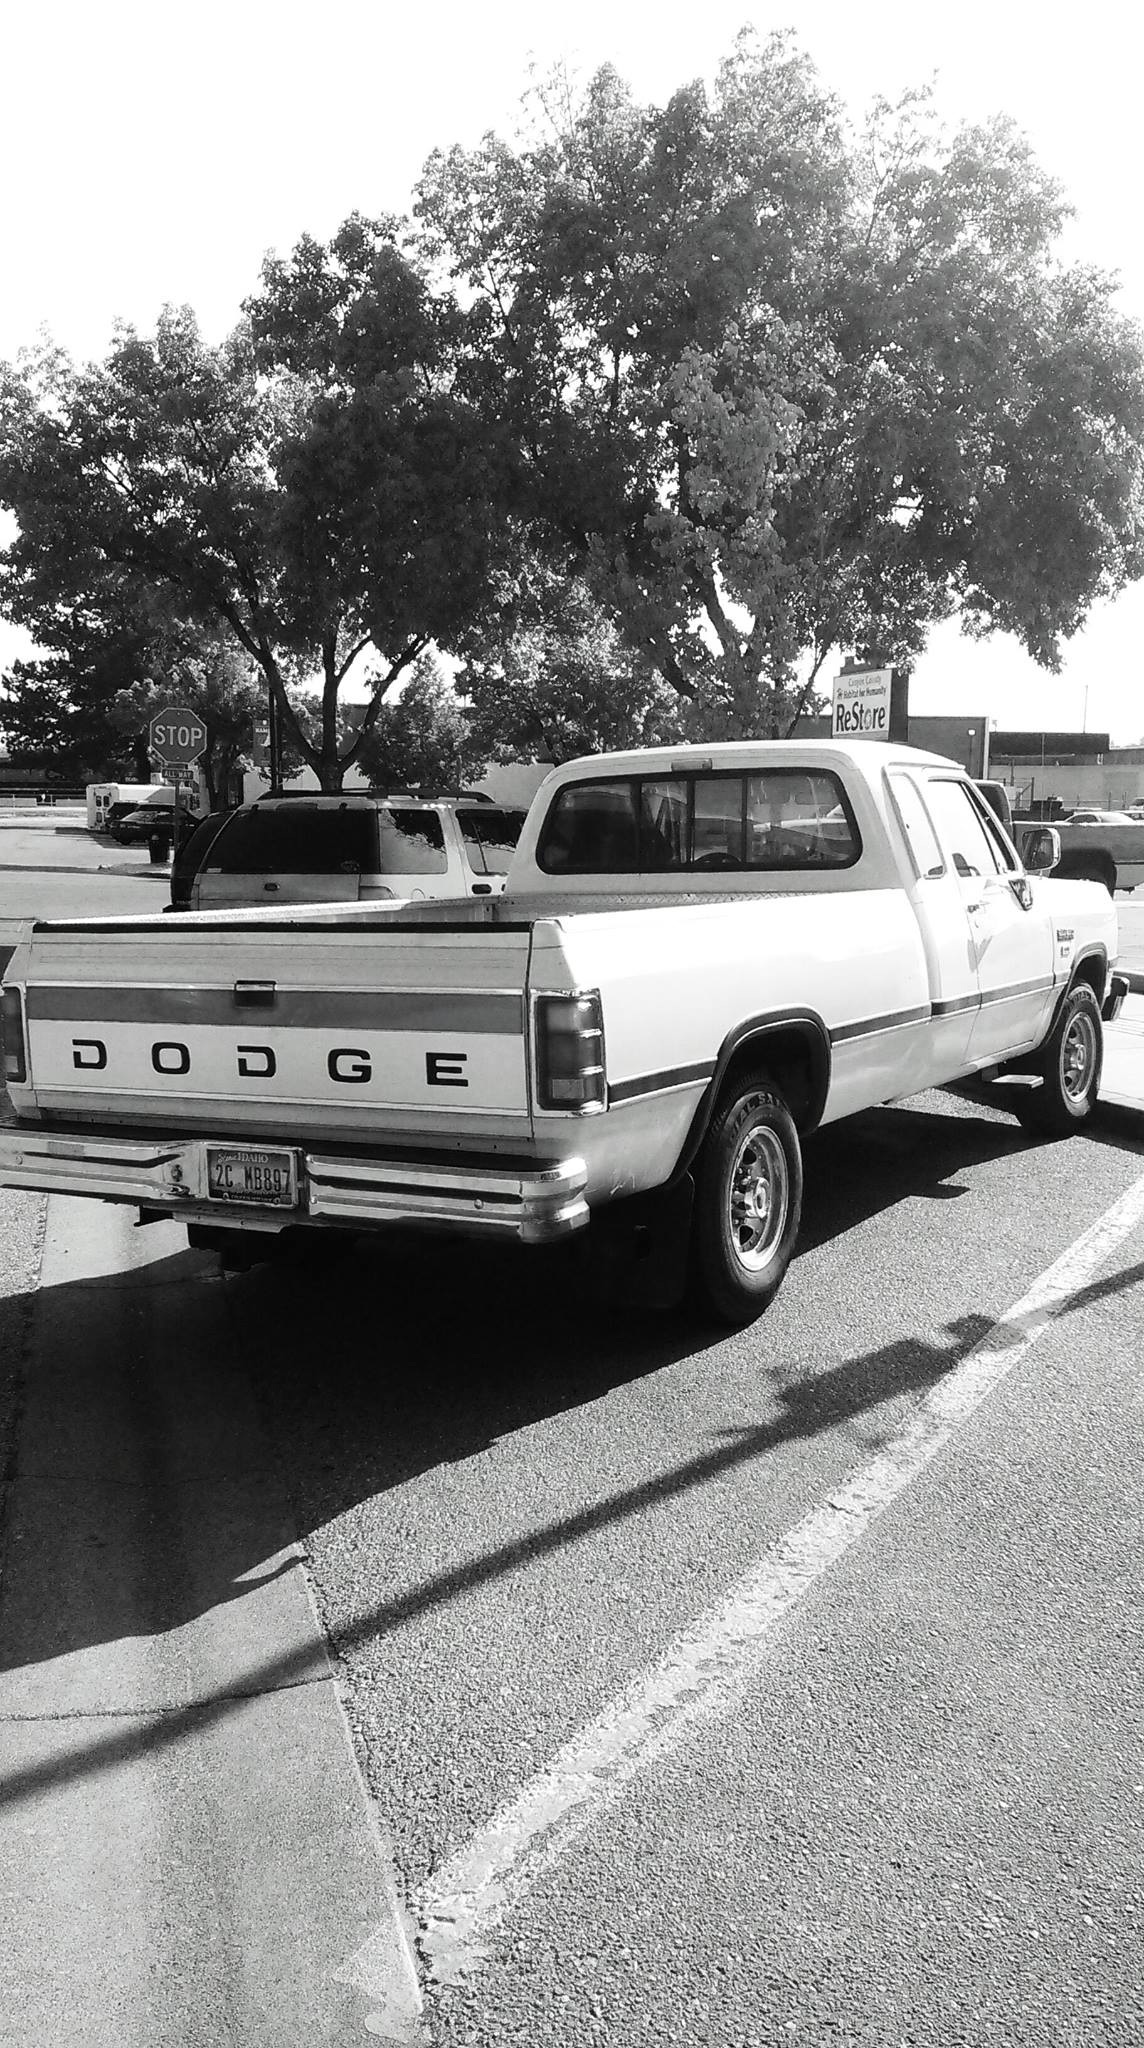
black and white, car, vehicle, monochrome, motor vehicle, vintage car, bumper, land vehicle, monochrome photography, automobile make, automotive exterior, luxury vehicle, full size car